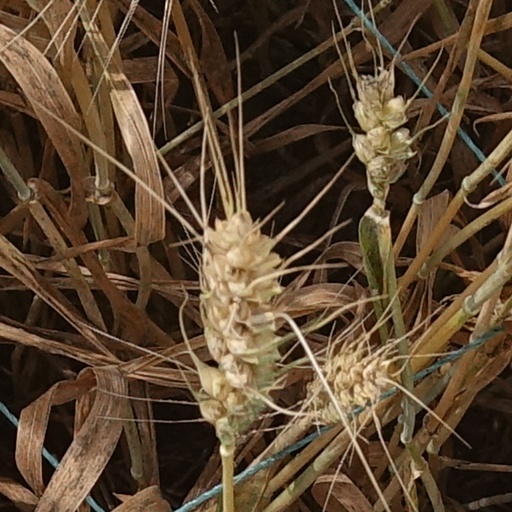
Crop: wheat